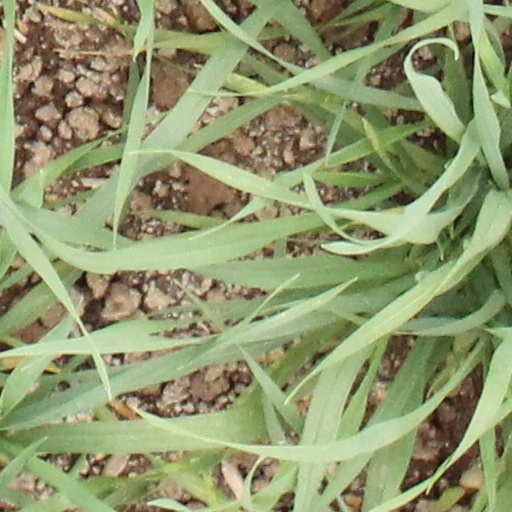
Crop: wheat